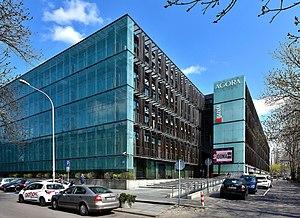
Gazeta Wyborcza est un quotidien polonais dirigée par Adam Michnik et appartenant au holding Agora SA. Il défend des positions libérales et de centre-gauche.